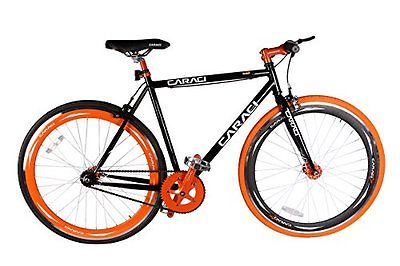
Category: bicycle